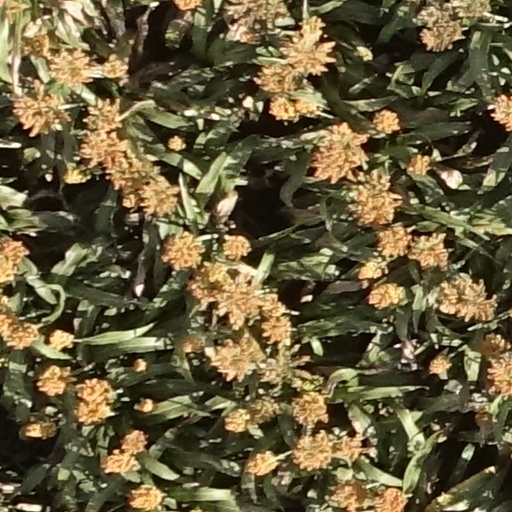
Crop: sorghum